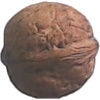
Label: Walnut 1